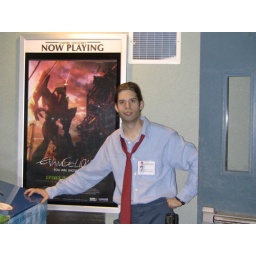
This is me standing right outside the cinema beside the promotional poster. Pretty much everyone had gone home by then.